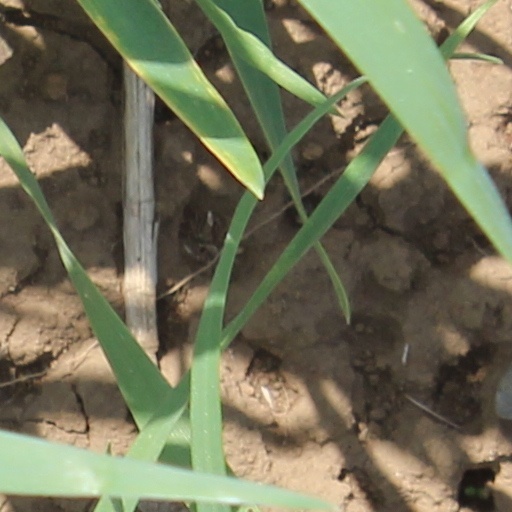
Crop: wheat